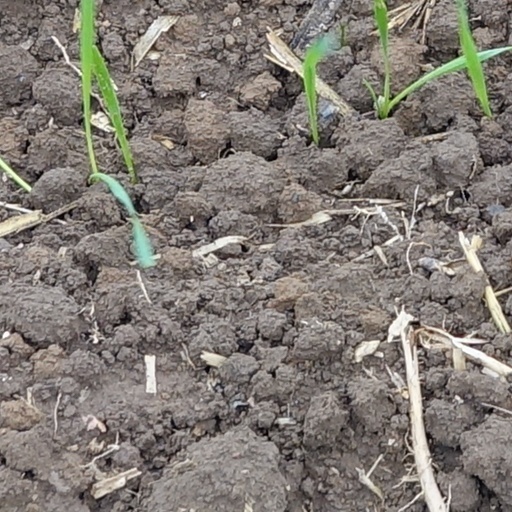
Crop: wheat